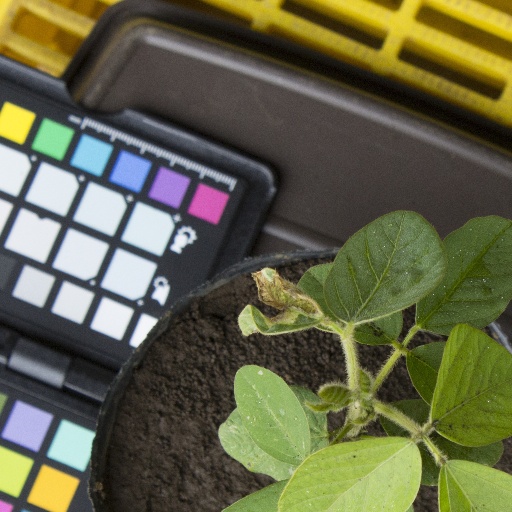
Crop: soybean